José Vicente Salinas

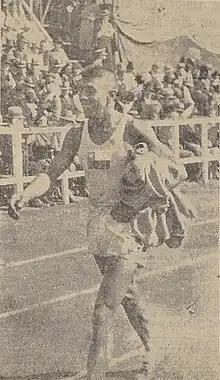

José Vicente Salinas (5 April 1904 – 13 February 1975) was a Chilean sprinter. He competed in the men's 400 metres at the 1928 Summer Olympics.